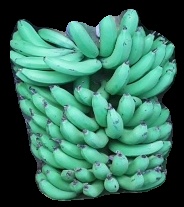
Variety: pachbale
Grade: grade1